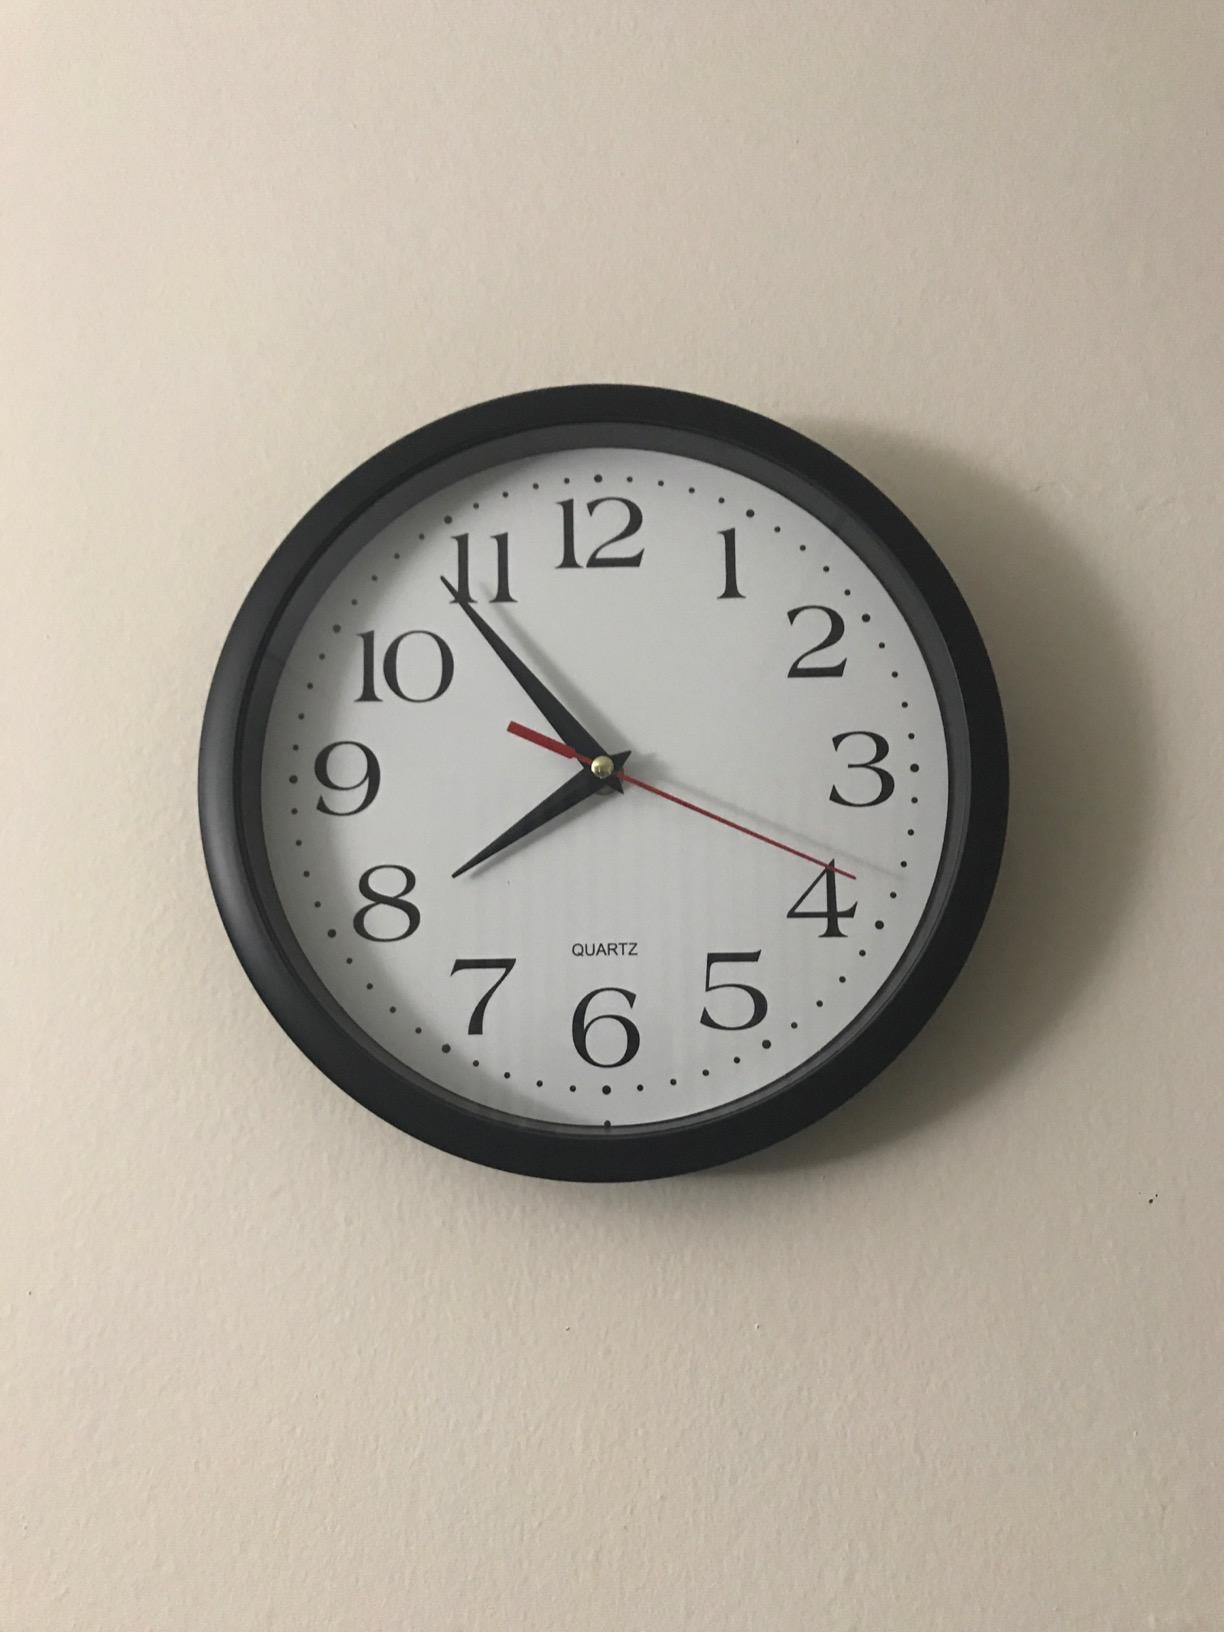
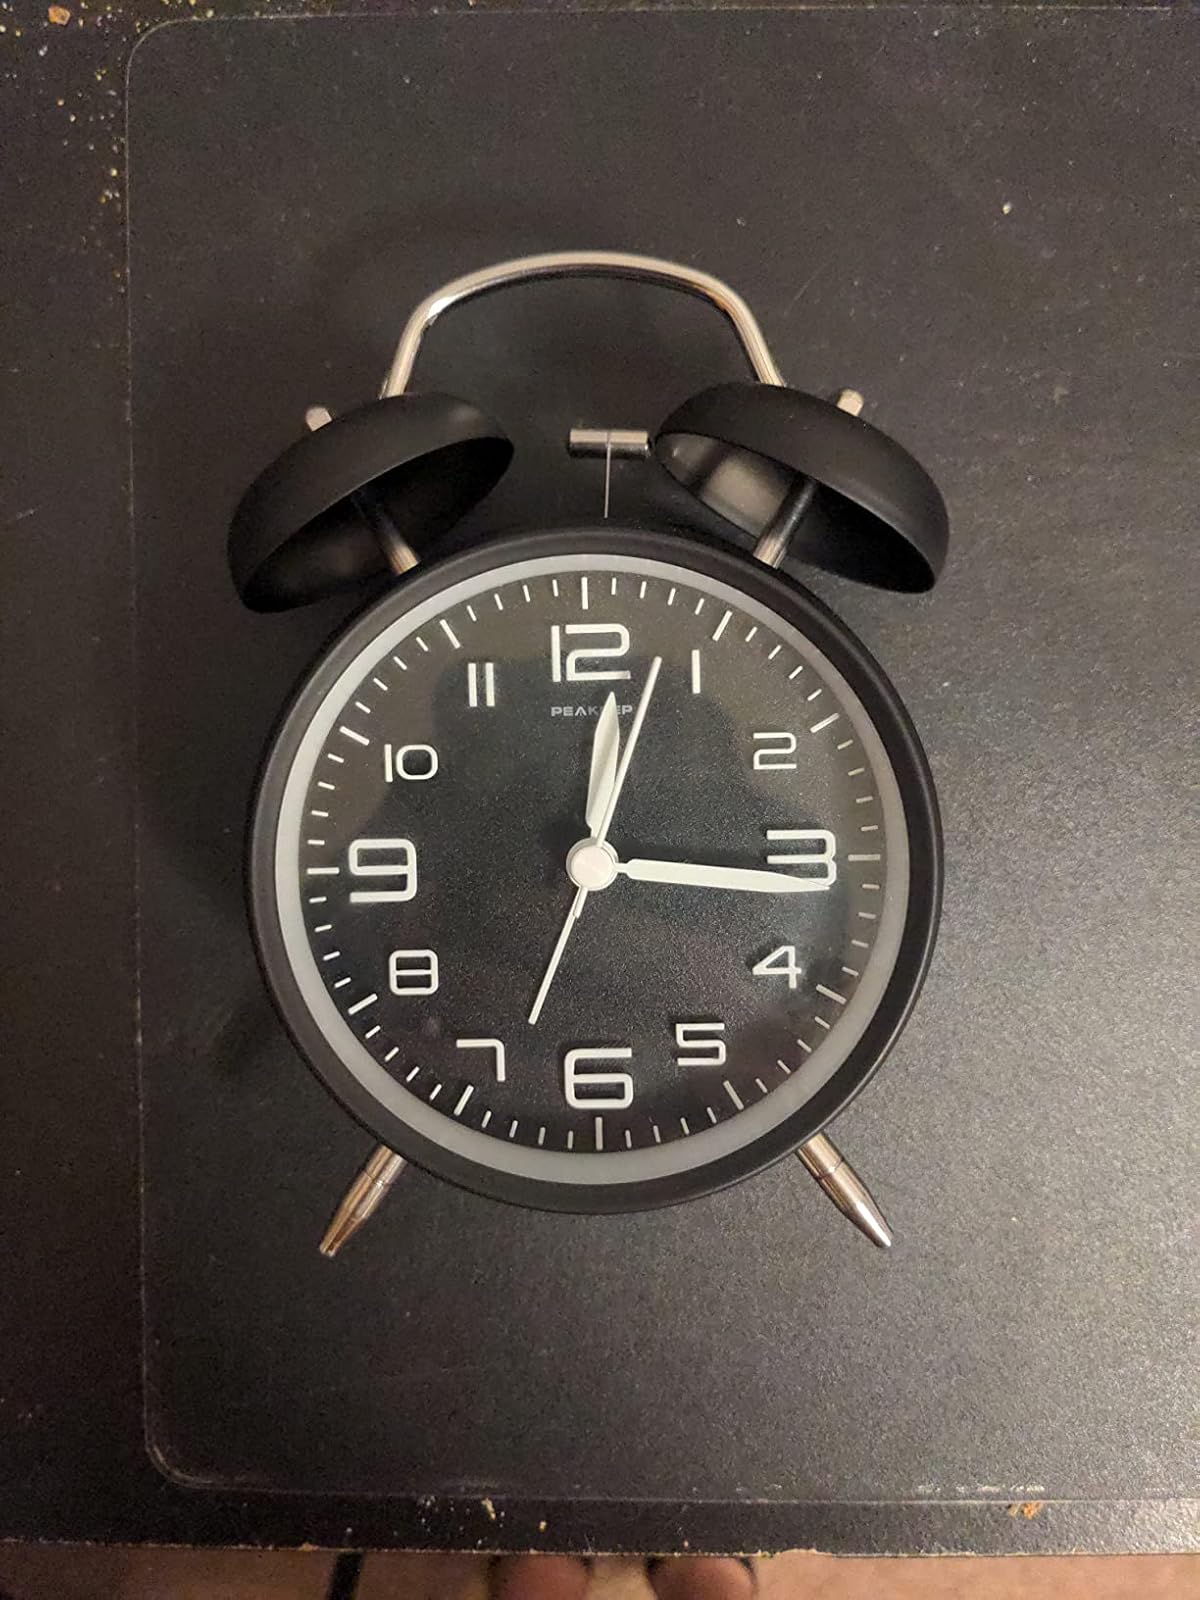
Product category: clock
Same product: no